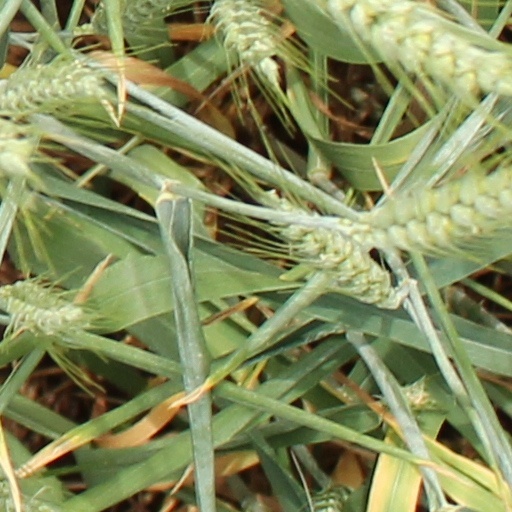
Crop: wheat